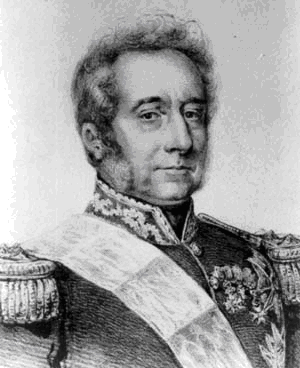
La rue du Maréchal-Harispe est une voie du 7ᵉ arrondissement de Paris, en France.
La bataille de Castalla se déroule le 13 avril 1813 à Castalla, au cours de la guerre d'Espagne, et oppose une armée anglo-hispano-sicilienne commandée par le lieutenant-général John Murray à l'armée française d'Aragon sous les ordres du maréchal Louis-Gabriel Suchet. Les troupes de Murray, installées sur une colline, repoussent avec succès les attaques françaises, obligeant Suchet à se retirer.
La première bataille de Castalla se déroule le 21 juillet 1812 dans le cadre de la guerre d'indépendance espagnole, et oppose la division française du général Jean Isidore Harispe à l'armée espagnole commandée par Joseph O'Donnell. Mal conçu, le plan de bataille espagnol échoue et les Français, en infériorité numérique, parviennent à enfoncer le centre du dispositif adverse avant que les colonnes de droite et de gauche ne puissent intervenir. L'affrontement s'est déroulé près de la ville de Castalla, à 32 km au nord-ouest d'Alicante.
Jean Isidore Harispe, né le 7 décembre 1768 à Saint-Étienne-de-Baïgorry et décédé le 26 mai 1855 à Lacarre, est un militaire et homme politique français, maréchal de France. Ayant commencé sa carrière en 1792 en tant que volontaire dans les armées révolutionnaires, il fut capitaine en 1793 et fit campagne en Espagne et en Italie. Sous l'Empire, il se battit en Autriche ainsi qu'en Prusse, où il se distingua à Iéna. Général de brigade en 1807, il fut présent à Friedland avant de prendre part à la guerre d'indépendance espagnole. Nommé chef d'état-major du général Suchet, il devint général de division et fit la campagne d'Aragon et de Catalogne où il se distingua à Lérida et Tarragone. Il devint comte de l'Empire en janvier 1813.
La bataille de Garris est une bataille de la campagne de France qui s'est déroulée le 15 février 1814 à Garris, dans les Pyrénées-Atlantiques. Elle oppose les forces alliées sous le commandement direct du duc de Wellington à une division française sous les ordres du général Jean Isidore Harispe. L'affrontement se solde par une victoire des Alliés, les défenseurs français étant refoulés en désordre vers Saint-Palais. Cette petite victoire, qui constitue l'un des derniers engagements de la guerre d'indépendance espagnole, permet à l'armée de Wellington de sécuriser le passage de la Bidouze.